Lonely Water

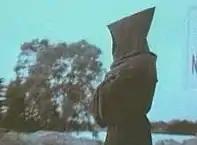

Lonely Water (widely known as The Spirit of Dark and Lonely Water) is a 1973 British public information film made for the Central Office of Information (COI). The film aimed to warn children of the dangers of careless or foolhardy behaviour in the vicinity of water, and was shown regularly on TV for several years during breaks in children's programming. "Lonely Water" is widely recalled as one of the most memorable and chilling of PIFs. In a poll carried out by the BBC on the 60th anniversary of the COI in 2006, "Lonely Water" was chosen as the UK's fourth-favourite PIF of all time and the highest ranked one-off production. Dozens of comments attested to the film's power and lasting impact on 1970s children.